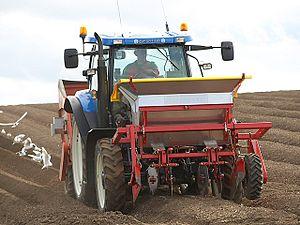
Équipement moderne à la ferme Kinloch. La machine frontale creuse un sillon, y met l'engrais et les pommes de terre, puis la partie arrière effectue le buttage.
La pomme de terre ou patate, est un tubercule comestible produit par l’espèce Solanum tuberosum, appartenant à la famille des solanacées. Le terme désigne également la plante elle-même, plante herbacée, vivace par ses tubercules mais toujours cultivée comme une culture annuelle. La pomme de terre est une plante qui réussit dans la plupart des sols, mais elle préfère les sols légers légèrement acides. La plante est sujette aux maladies dans des sols calcaires ou manquant d’humus.
La culture de la pomme de terre a pour objectif de fournir des tubercules comestibles principalement pour la consommation humaine et secondairement pour l'alimentation animale, mais aussi pour la transformation industrielle et la production de plants. Elle se pratique sous toutes les latitudes et à des altitudes variées. Il existe diverses formes d'agriculture : culture vivrière dans le tiers-monde, culture industrielle de plein champ dans les pays développés, mais aussi maraîchage, notamment pour les primeurs, et jardinage amateur. L'été, la pomme de terre est cultivée principalement dans les pays tempérés tandis que les pays subtropicaux cultivent la pomme de terre.